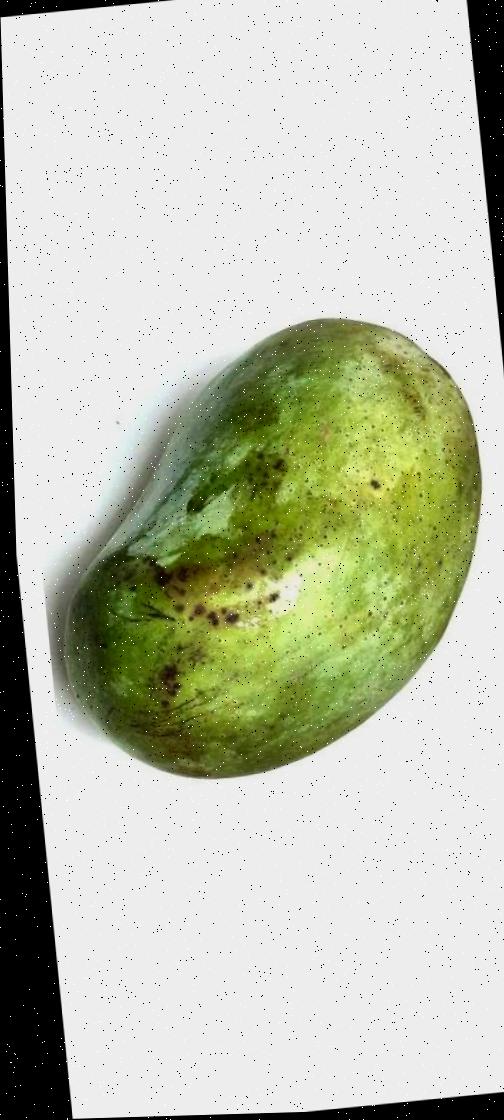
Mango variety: Fazli Classic